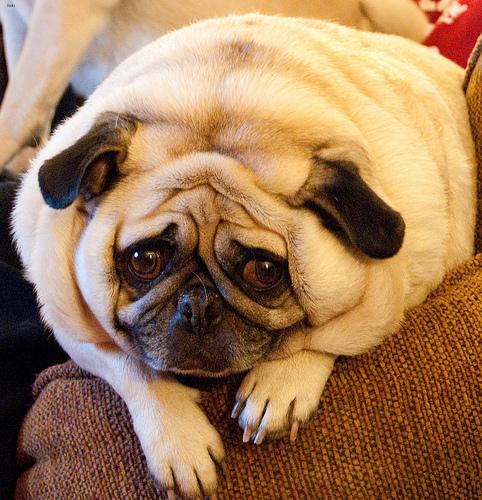
Breed: pug